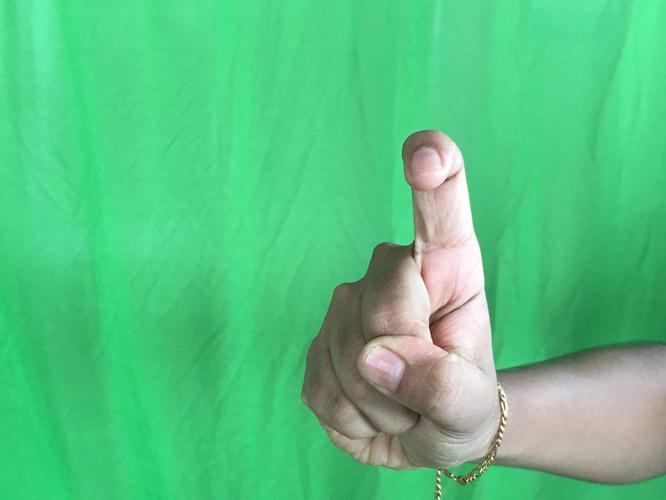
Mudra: Tamarachudam
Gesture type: single_hand